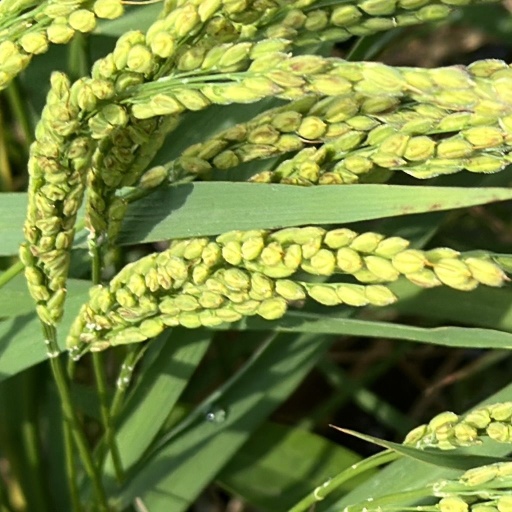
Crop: rice